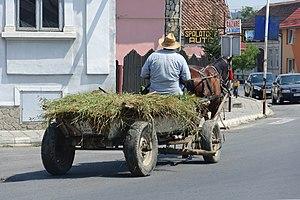
Transport hippomobile de fourrage (Râșnov, Roumanie).
Un fourrage est, dans le domaine de l'agriculture, une plante ou un mélange de plantes utilisé pour l'alimentation des animaux d'élevage.
Un chariot ou charriot est une plateforme simplement munie de roues pour servir à transporter des charges quelconques. Un chariot est souvent muni de ridelles servant à maintenir ou protéger la charge. Il porte alors le nom de « tombereau ».